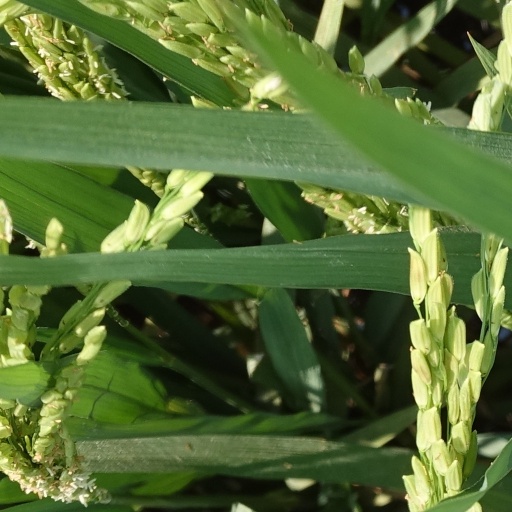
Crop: rice